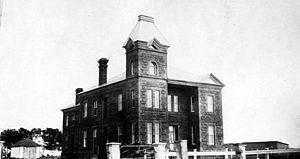
Presbytère catholique de Pokemouche, au début du XXe sièle.
Pokemouche est un district de services locaux canadien du comté de Gloucester, au nord-est du Nouveau-Brunswick, dans la péninsule acadienne.